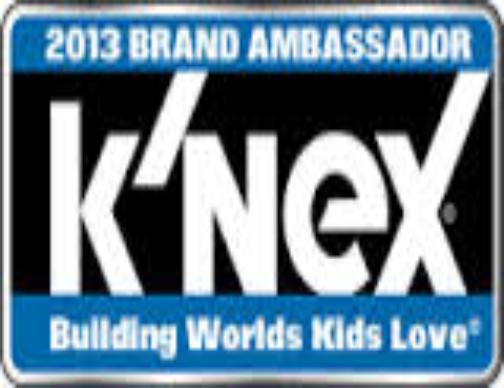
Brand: k'nex
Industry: Electronic